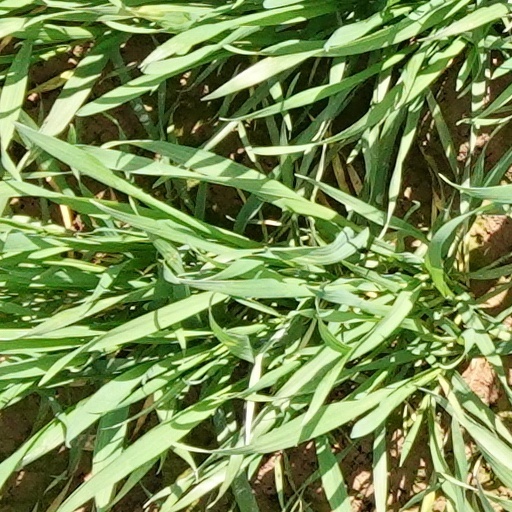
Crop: wheat